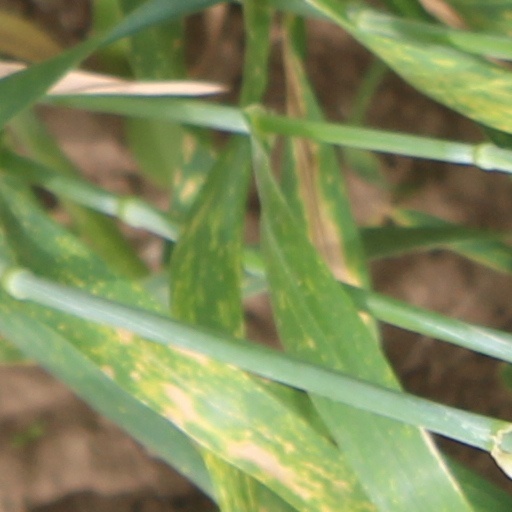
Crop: wheat